Nuckolls-Jefferies House

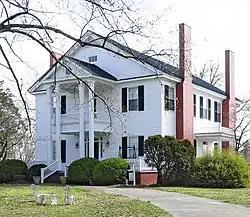
Nuckolls-Jeffries House, March 2012

Nuckolls-Jefferies House, also known as the Nuckolls House and Wagstop Plantation, is a historic plantation house located near Pacolet, Cherokee County, South Carolina. It was built in 1843, with alterations in the 1870s or 1880s. It is a -story, frame residence in a combined Greek Revival / Classical Revival style. It is clad in weatherboard and sits on a stone foundation. The front facade features a two-tiered central, pedimented portico supported by two sets of slender wooden posts. The rear of the house has a two-story ell, built during the 1996 restoration. Also on the property are three contributing outbuildings: a small, one-story log gable-front building that dates from the mid-to-late 19th century that served as the farm's smokehouse, a -story gable-front frame barn, and another frame gable-front barn with side shed lean-to extensions.